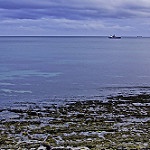
Label: sea